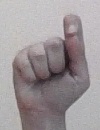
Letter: fa